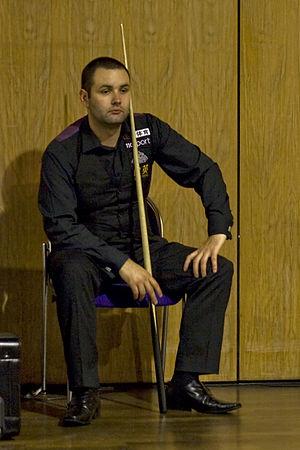
Stephen Maguire est un joueur professionnel de snooker écossais, né le 13 mars 1981 à Glasgow.